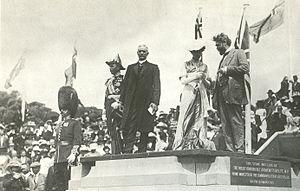
L'histoire du Territoire de la capitale australienne, une division administrative de l'Australie a commencé après la création de la Fédération de l'Australie en 1901, quand une loi crée le site de Canberra, la capitale de l'Australie. La région a une longue histoire avant la création du territoire, avec des traces de peuplement aborigène datant d'au moins 21 000 ans. Elle est située sur les terres traditionnelles du peuple Ngambri et de plusieurs autres groupes linguistiques, une affirmation connue à travers les deux premiers comptes-rendus des colons européens et les histoires orales aborigènes elles-mêmes.
Canberra /kanbɛʁa/ est la capitale de l'Australie et du Territoire de la capitale australienne. La ville est située à l'extrémité sud du territoire de la capitale, à 280 kilomètres au sud-ouest de Sydney et à 680 km au nord-est de Melbourne. Le site de Canberra a été choisi comme capitale australienne en 1908 ; ce choix fut un compromis entre les deux villes rivales de Sydney et Melbourne, les deux plus grandes villes d'Australie. Le terme de « canberra » désigne un « lieu de rassemblement » en ngunnawal, la langue aborigène locale.